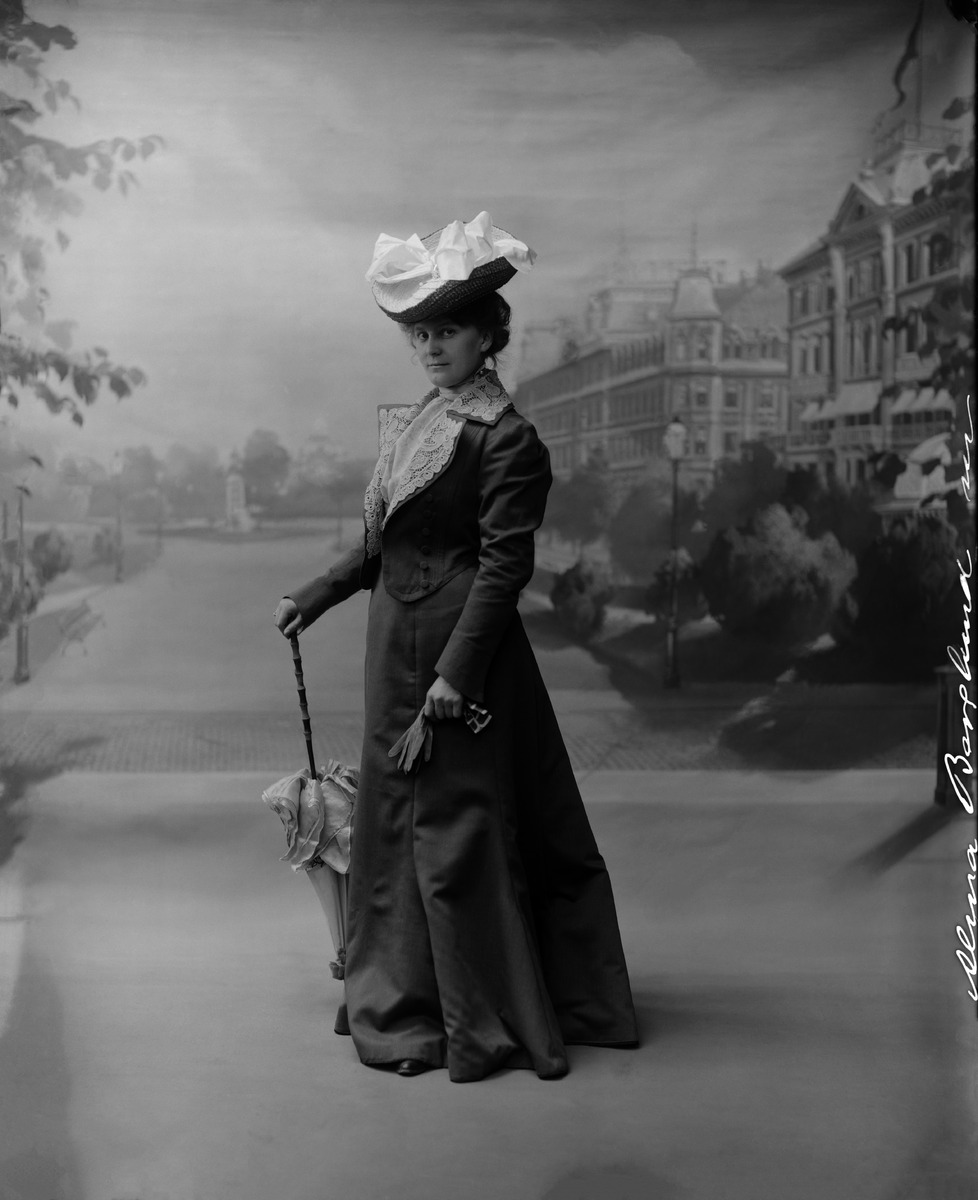
Näyttelijä Alma Berglund (1874–1947) puvussa, jonka takin kaulukset kirjailtu
sisällön kuvaus: Näyttelijä Alma Berglund (1874–1947) puvussa, jonka takin kaulukset kirjailtu. Hänellä on vasemmassa kädessä käsineensä. Oikeassa kädessään hänellä on päivänvarjo. Takana Daniel Nyblinin valokuvaamon Runebergin esplanadi -aiheinen fondi eli

taustakangas. mustavalkoinen
Kuvaaja: Nyblin, Daniel, valokuvaaja
Ajankohta: kuvausaika 1910-luku
Aiheet: Berglund, Alma, puvut, naisten puvut, kampaukset, pukuhistoria, päivänvarjot, asusteet, päähineet, hatut, näyttelijät, näyttämötaiteilijat